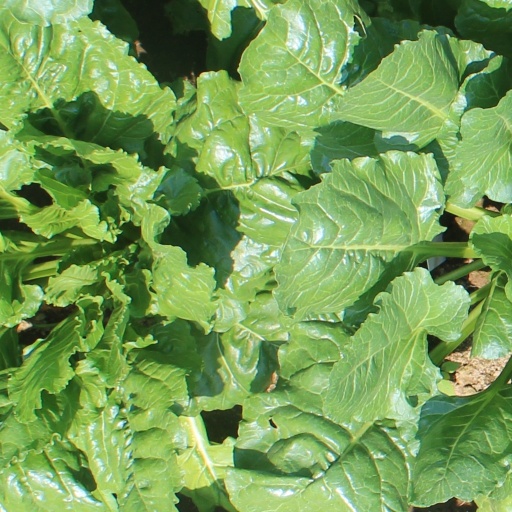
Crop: sugar beet